USS Bowfin

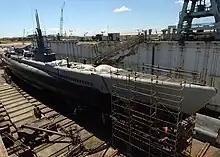
"Bowfin" in drydock undergoing restoration, 2004

Reactivated because of the Navy's need to expand the fleet to support United Nations-led forces during the Korean War, the submarine was recommissioned on 27 July 1951, and following shakedown training, sailed for the Pacific. After arriving at San Diego, California, on 6 October, she worked from that port for the next two years, devoting her time to training operations and local exercises. The nominal ending of hostilities in Korea in the summer of 1953 reduced the Navy's need for active submarines and prompted "Bowfin"s second inactivation. She arrived at San Francisco on 8 October 1953, and was placed out of commission, in reserve, at the Mare Island Naval Shipyard on 22 April 1954. The warship remained there until moving to Seattle, Washington, on 1 May 1960 to replace as the Naval Reserve training submarine there, and to begin a little over a decade's service. Her name was finally stricken from the Navy list on 1 December 1971, and she was taken back to Pearl Harbor, where she now serves as a memorial. Audio tours are available to the general public at Pearl Harbor. Some areas of the boat are off limits.